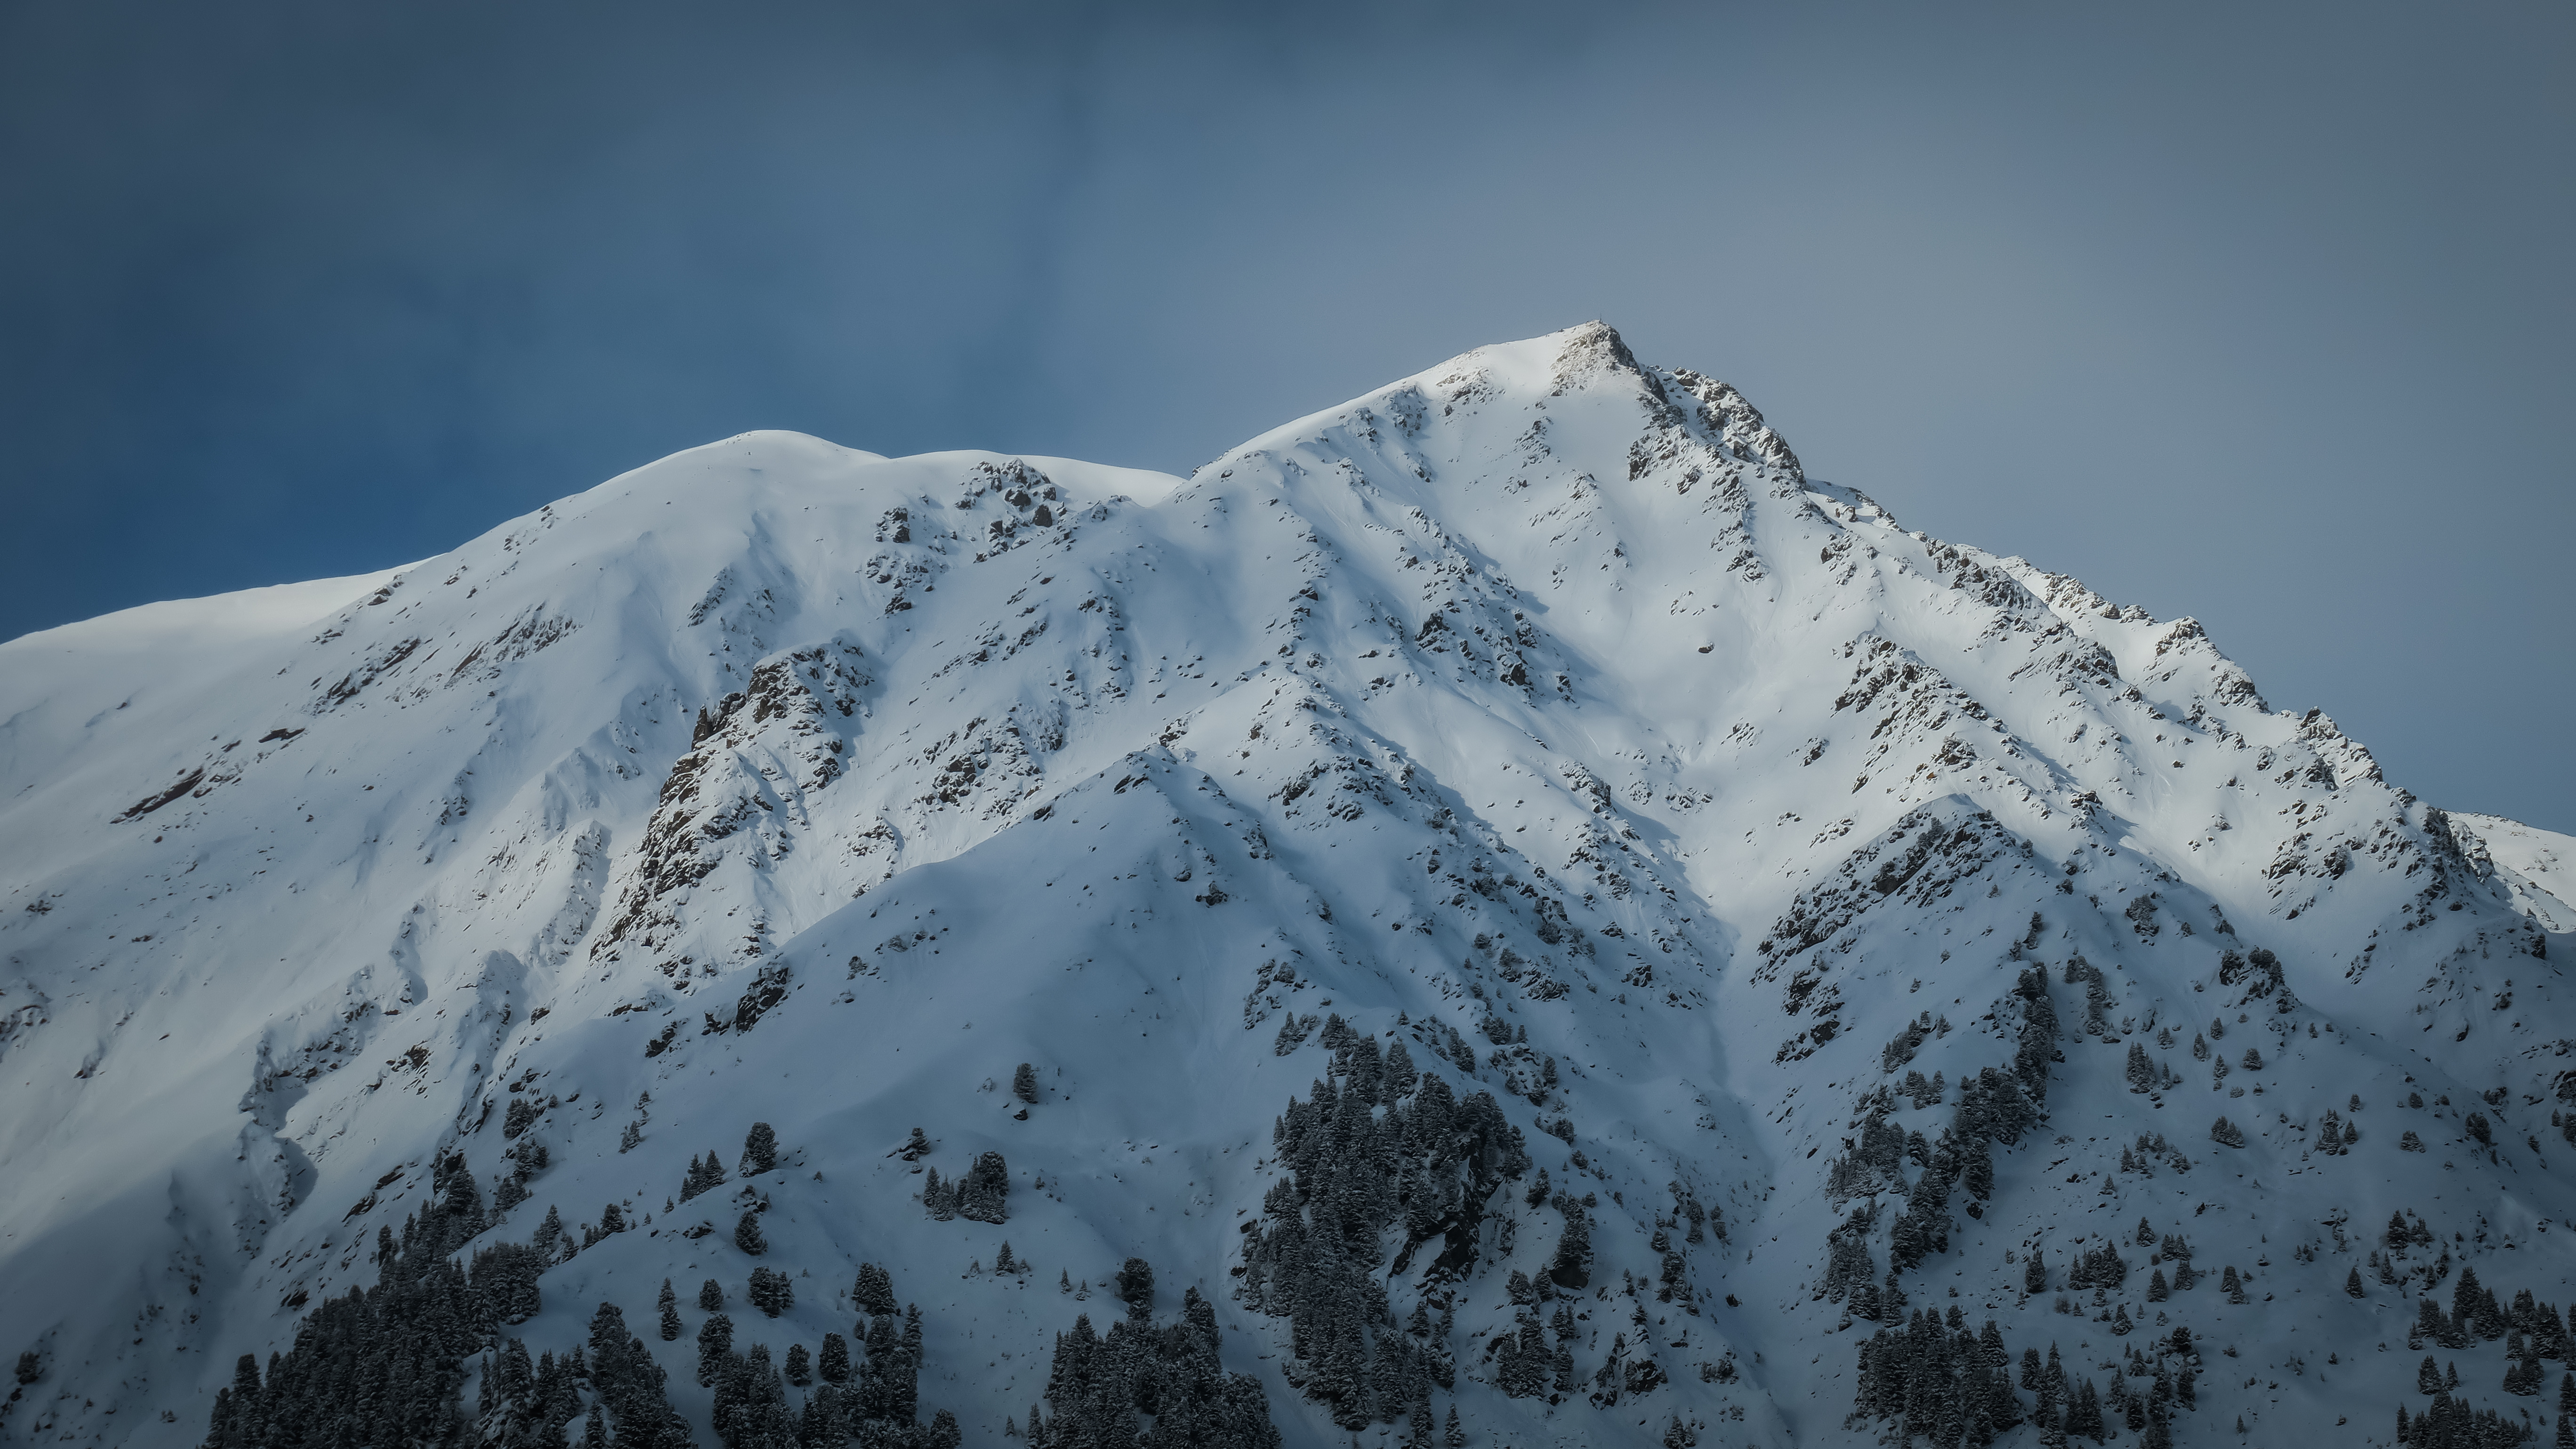
mountain, snow, winter, mountain range, weather, season, ridge, summit, alps, landform, ski touring, ski mountaineering, geographical feature, mountainous landforms, geological phenomenon